Lord Ahriman

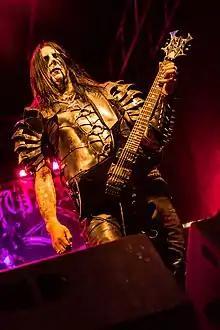
Lord Ahriman at Rock unter den Eichen 2017

Mikael Jan Svanberg (born 13 November 1972), better known as Lord Ahriman, is a Swedish musician who is the primary guitarist, songwriter and sole founding member of the black metal band Dark Funeral. He is also the rhythm guitarist in the band Wolfen Society. His name is derived from "Ahriman", the evil equivalent of the deity Angra Mainyu in Zoroastrianism.